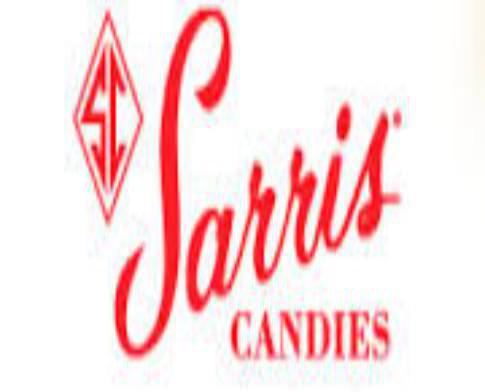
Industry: Food